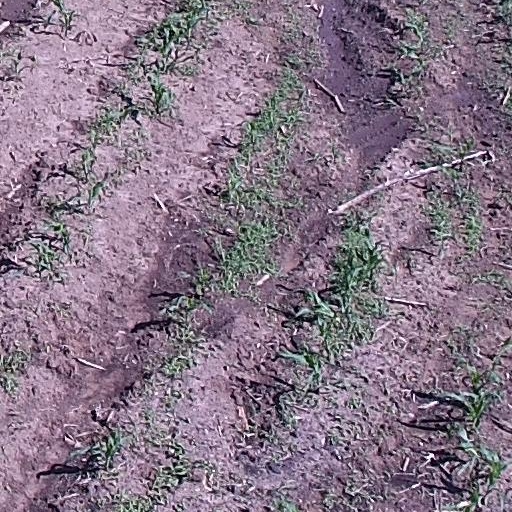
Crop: maize; corn